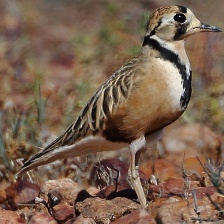
Species: INLAND DOTTEREL
Scientific name: CHARADRIUS AUSTRALIS